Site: brandenburg
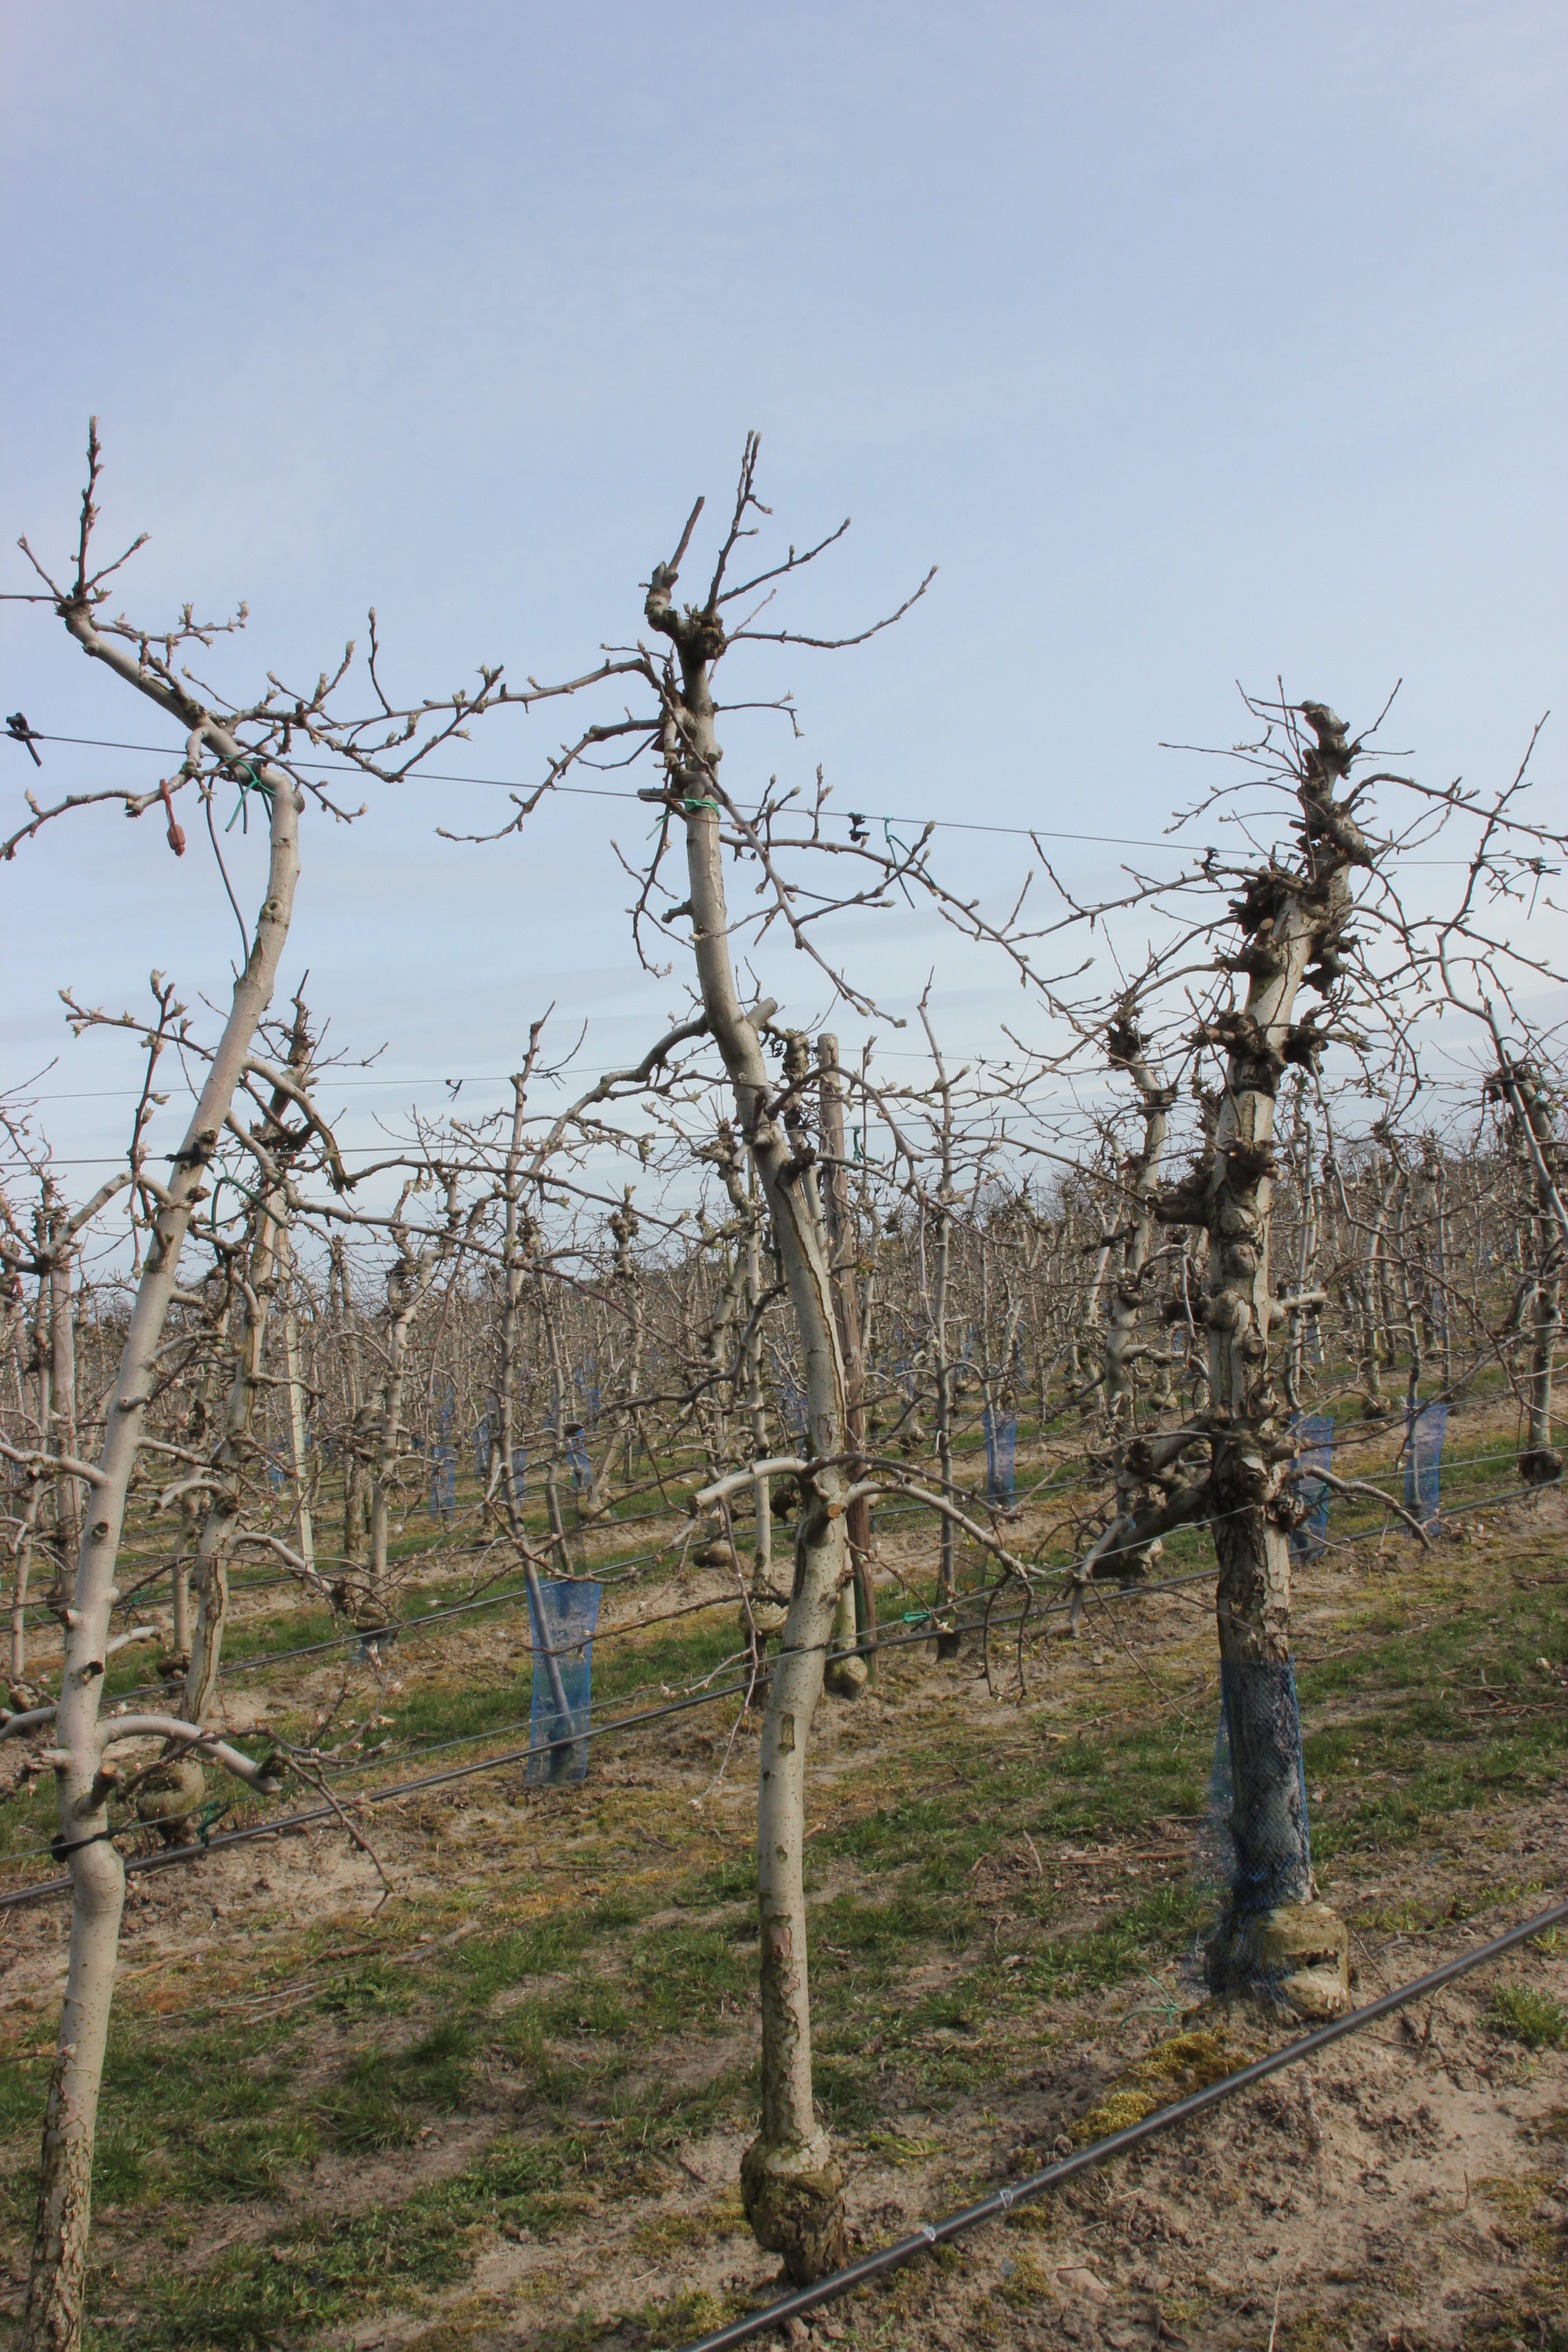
Growth stage (BBCH 54): Inflorescence emergence